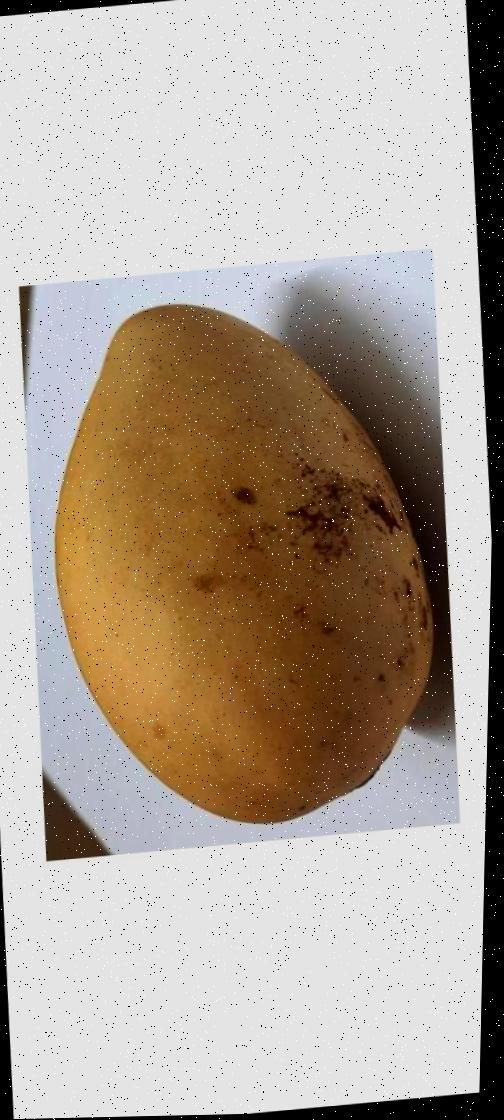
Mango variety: Katimon